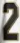
Number: 2